Federal Reserve Bank of Chicago

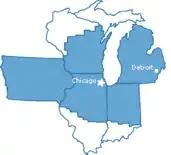
Map of the Seventh District

As one of the Reserve Banks that make up the Federal Reserve System, the Chicago Fed is responsible for: